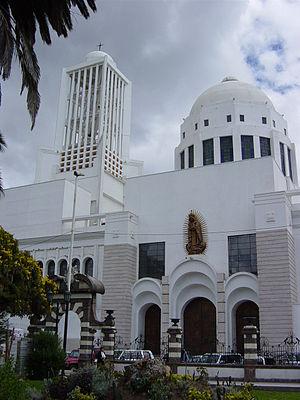
Ambato est une ville du centre de l'Équateur, et la capitale de la province du Tungurahua. Elle est aussi connue sous les noms de Ville des Fleurs, des Fruits, et du Pain, Berceau des trois Juan, Jardin de l'Équateur, Terre de Tendresse, Cité Cosmopolite... Située sur le río Ambato à 128 km au sud de Quito, la cité est placée au cœur de la Cordillère des Andes équatorienne, à 2 577 mètres d'altitude. Ambato comptait 175 282 habitants en 2001, ce qui en fait la neuvième ville du pays en nombre d'habitants.